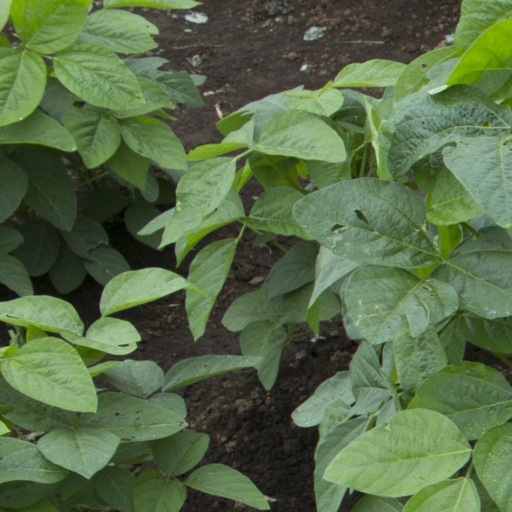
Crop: soybean